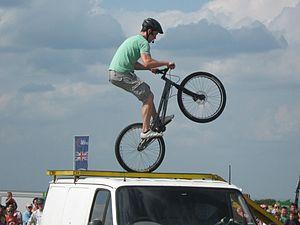
Le vélo trial est un sport de franchissement d'obstacles en milieu naturel ou artificiel sur un vélo.